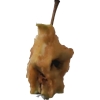
Label: apples